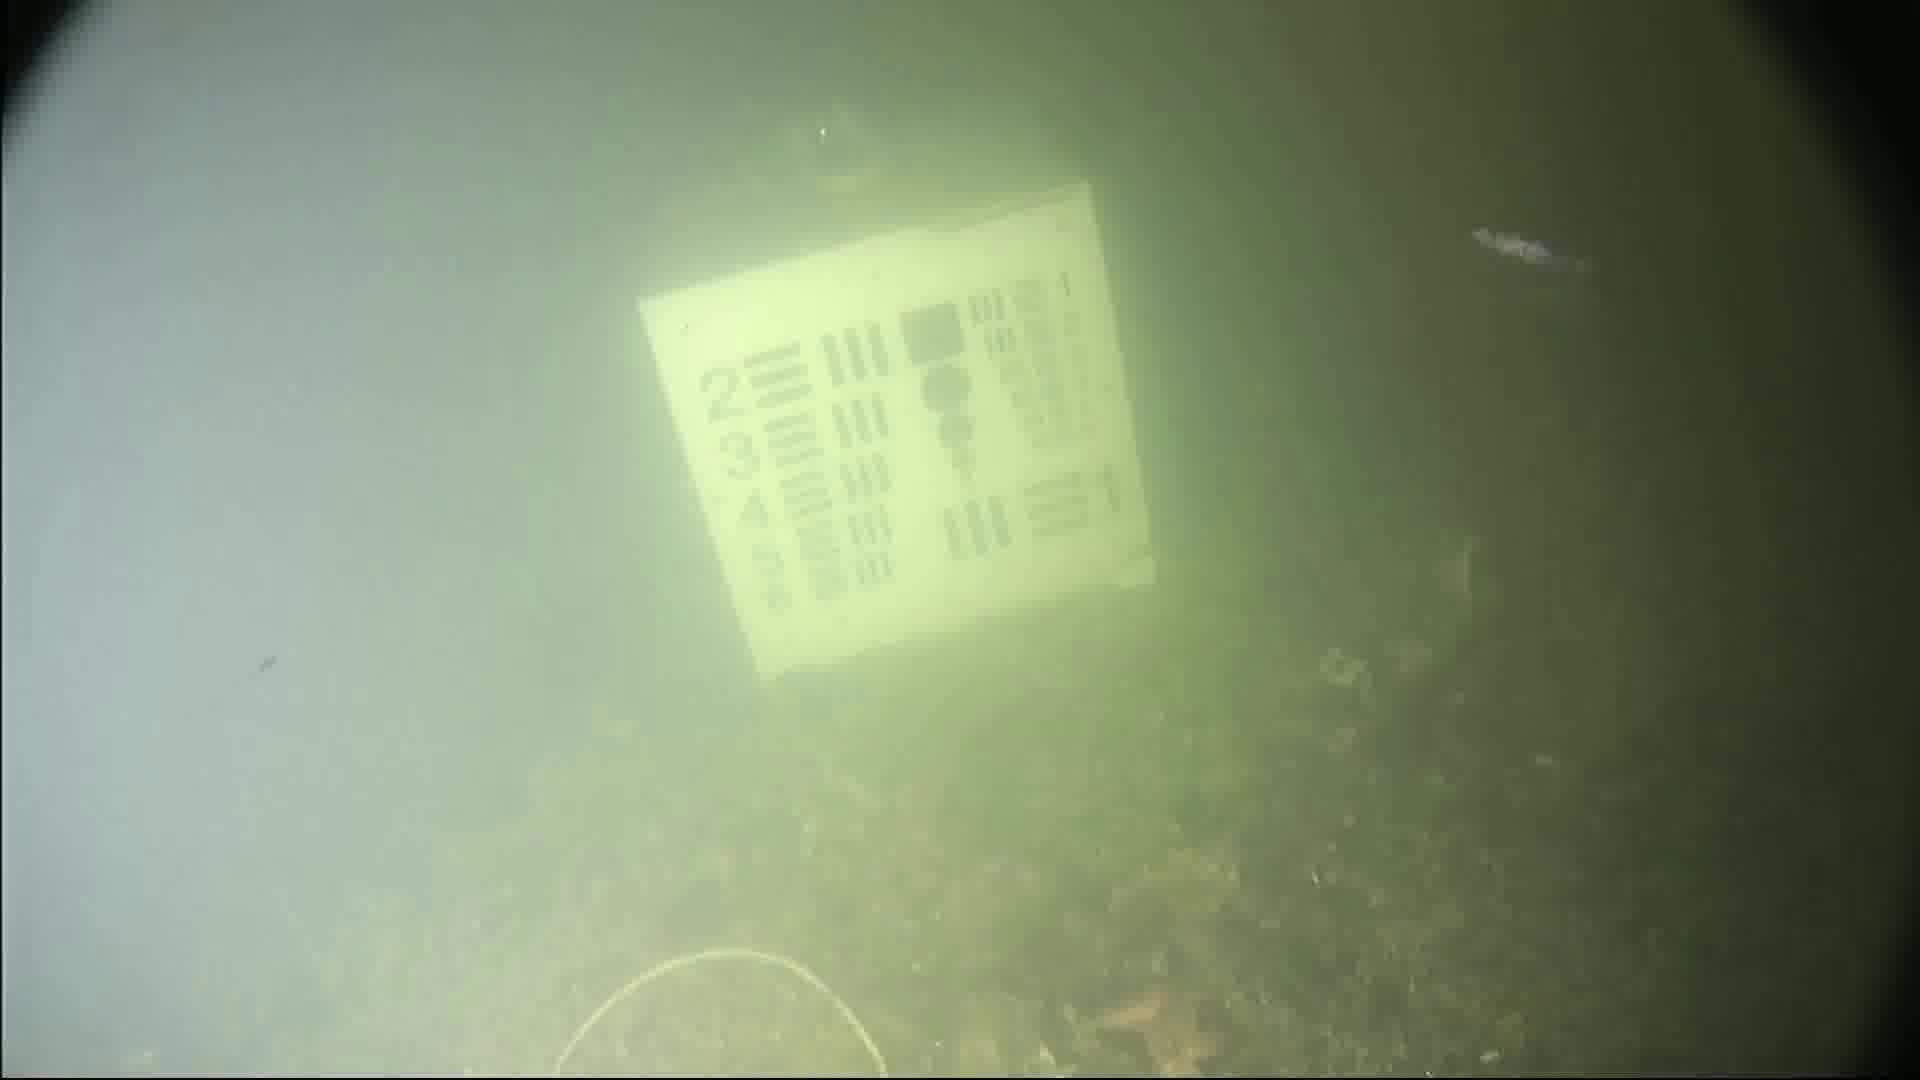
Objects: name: small_fish
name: starfish